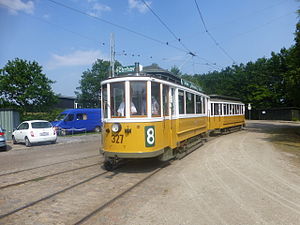
Linie 8 (Tivoli) / Virkelighedens linie 8
Linie 8 på Sporvejsmuseet, her i form af motorvogn 327 der blev bygget året efter Engelhardt-vognene.
Linie 8 er en forlystelse i Tivoli i København, som åbnede i 1969. Det er et tivolitog udformet som sporvogne i miniformat og på gummihjul, der kører rundture med gæsterne i forlystelsesparken. Den er inspireret af den virkelige linie 8, der kørte som elektrisk sporvogn indtil 1965. Vognene er ligeledes inspireret af rigtige københavnske sporvogne.